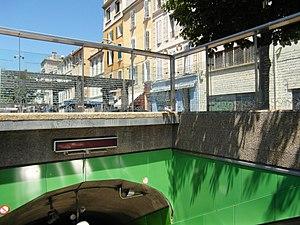
Notre-Dame-du-Mont - Cours Julien est une station de la ligne 2 du métro de Marseille. Située sous le Cours Julien, dans le 6ᵉ arrondissement, elle dessert les quartiers de la Plaine et Notre-Dame-du-Mont. Elle est située à proximité de l'église Notre-Dame-du-Mont, de l'Espace Julien et du palais des Arts.